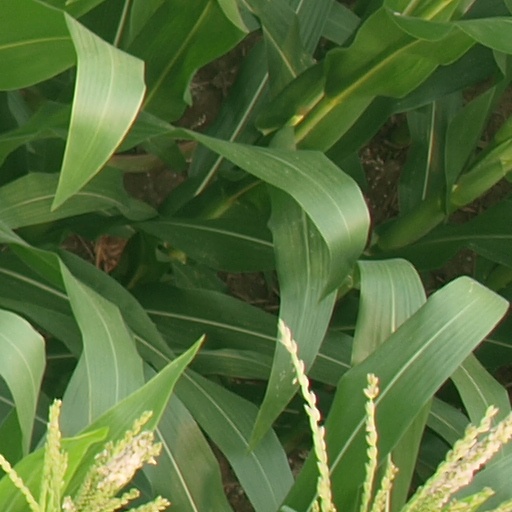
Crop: maize; corn